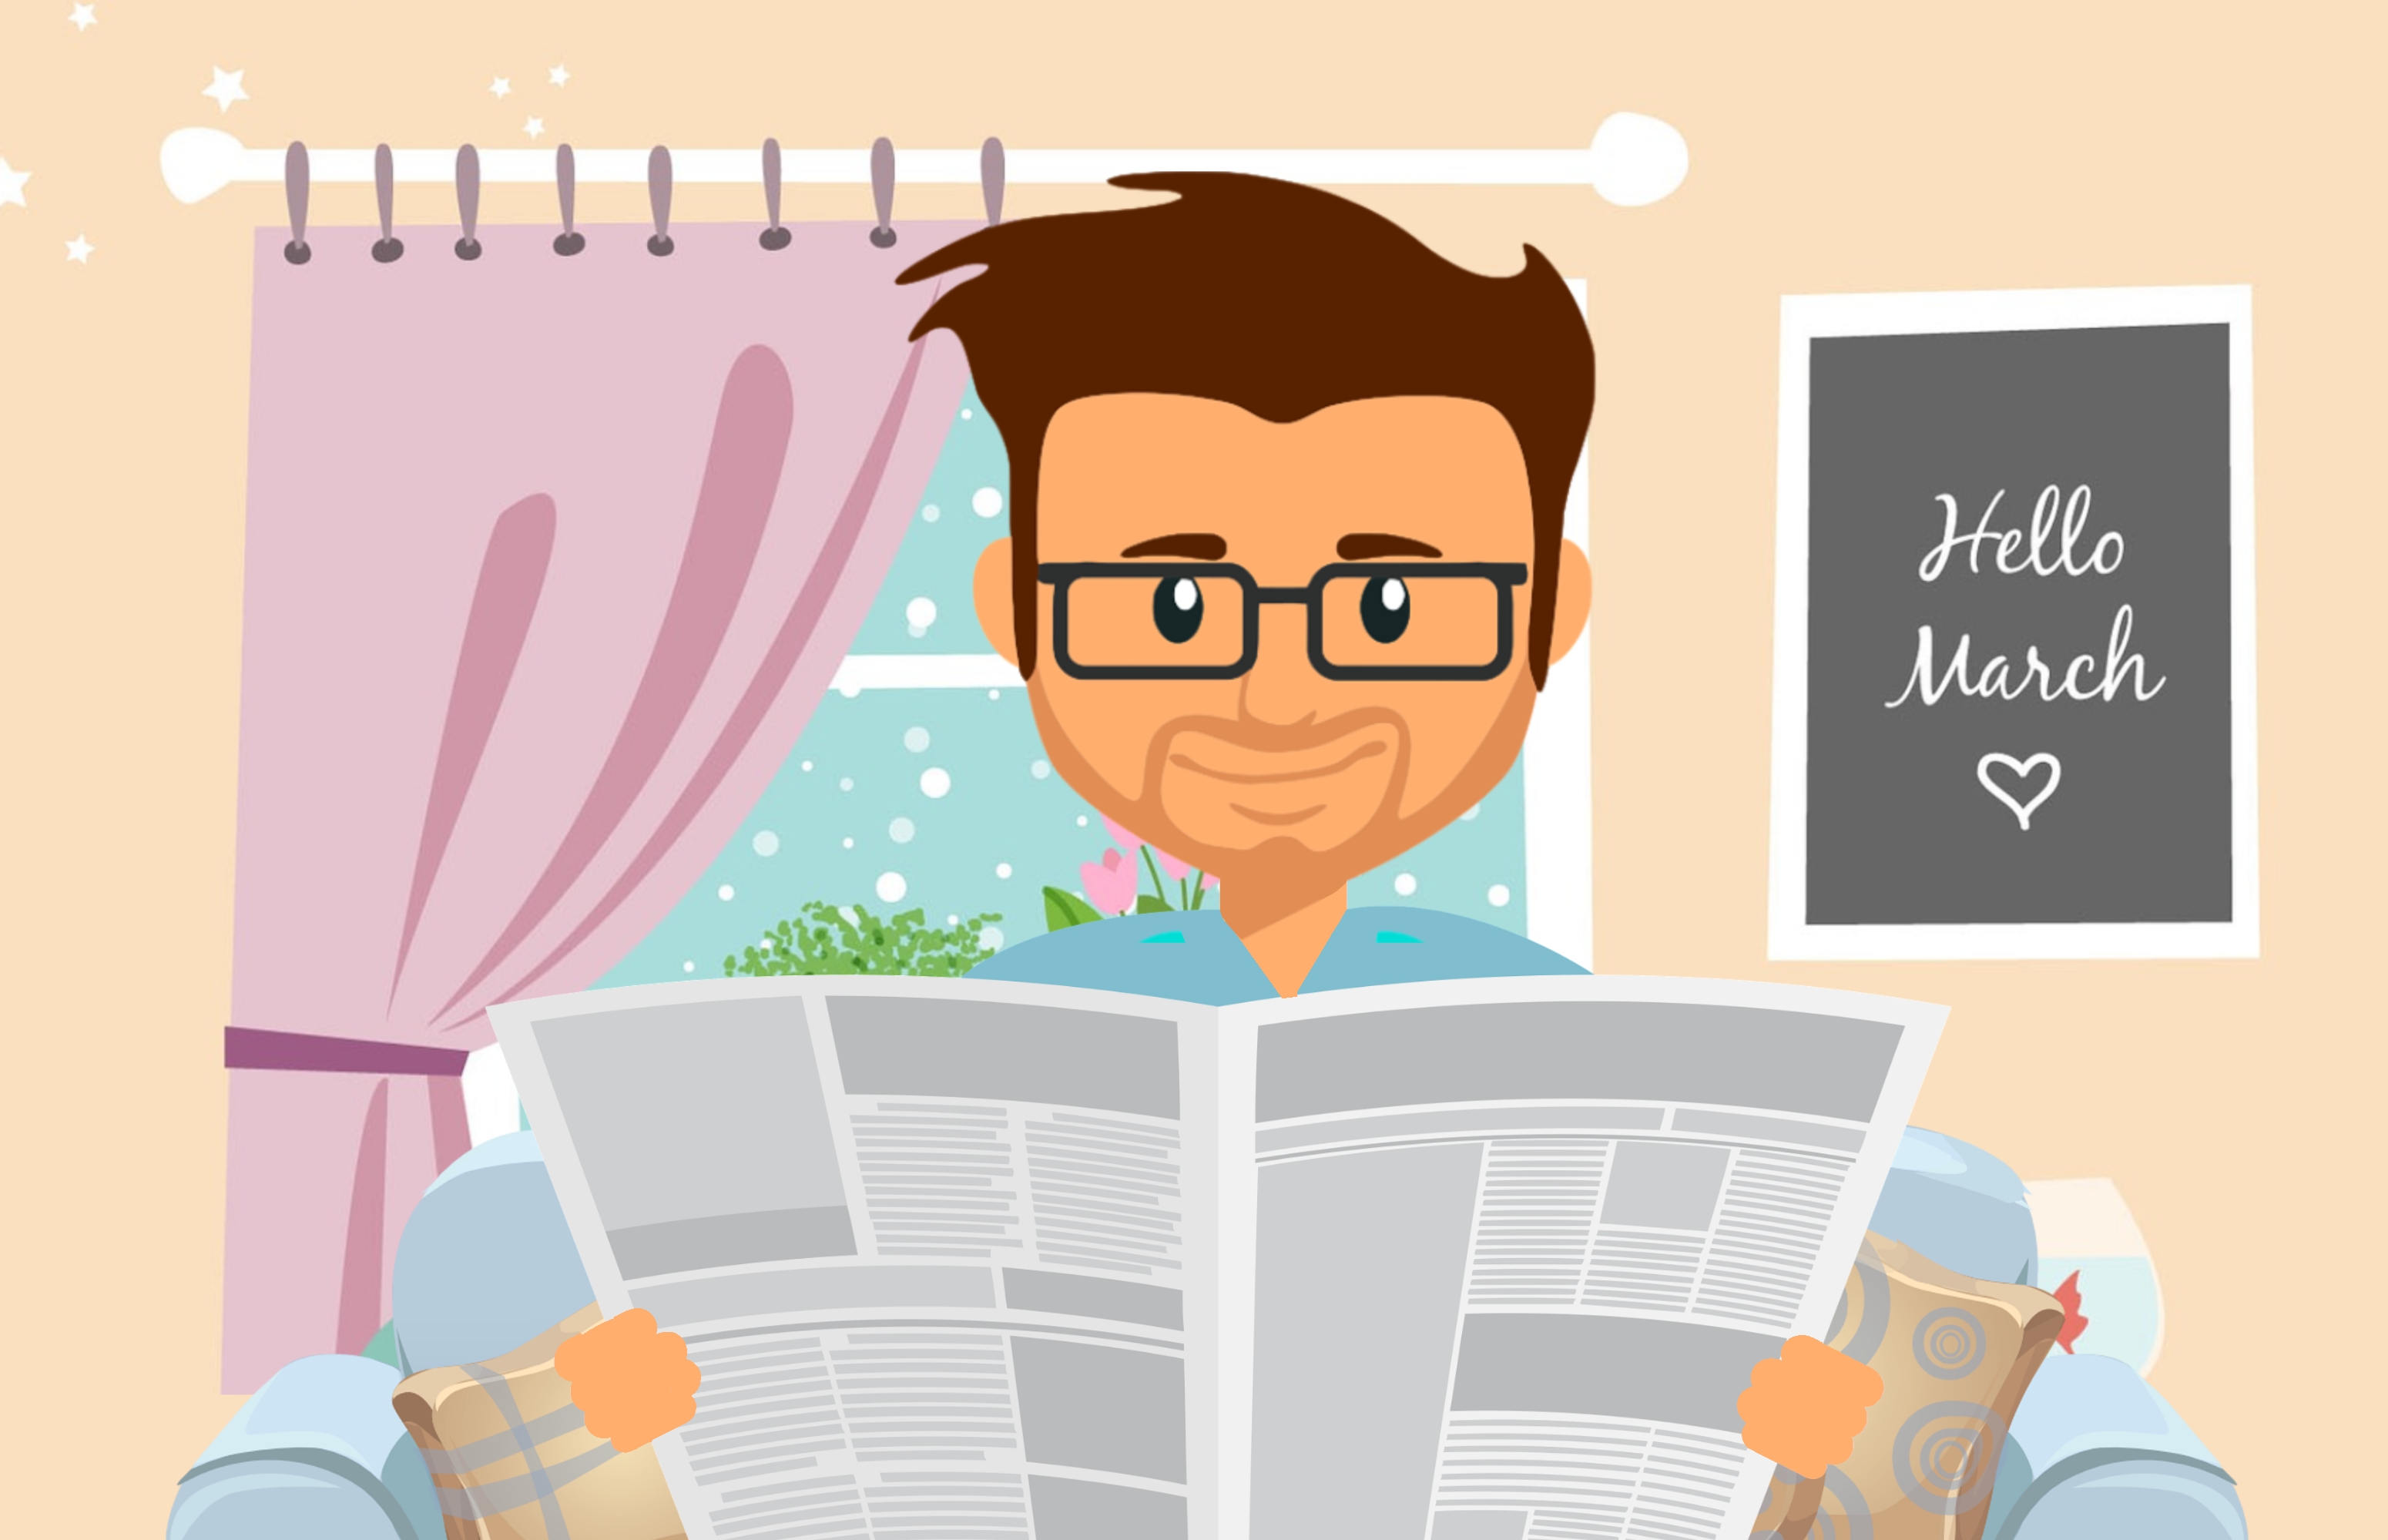
art, cartoon, illustration, graphic design, line, clip art